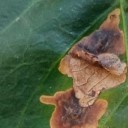
Label: Miner